Hampstead (UK Parliament constituency)

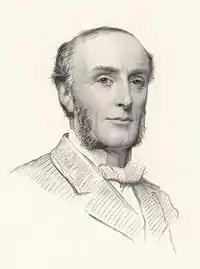
Sir Henry Holland

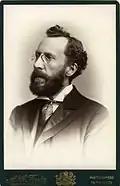
Samuel Dore

Holland was appointed Vice-President of the Committee of the Council on Education, requiring a by-election.